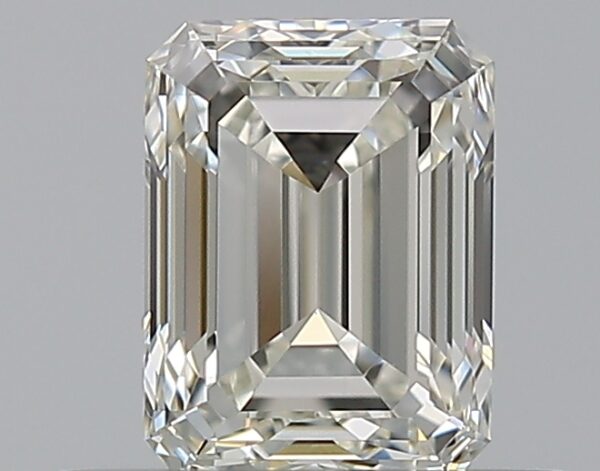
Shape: emerald
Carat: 0.5
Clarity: VVS2
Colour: I
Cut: VG
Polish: EX
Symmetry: VG
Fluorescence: N
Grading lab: GIA
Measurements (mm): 5.06 x 3.82 x 2.64